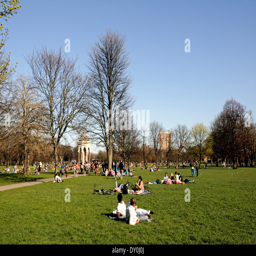
people sitting on the grass